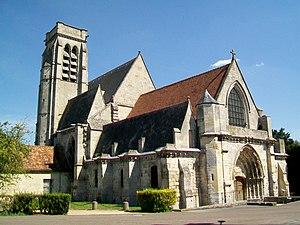
La collégiale Notre-Dame depuis le nord-ouest.
Montataire est une commune française située dans le département de l'Oise en région Hauts-de-France.
Cet article recense les monuments historiques de l'est de l'Oise, en région des Hauts-de-France, en France.
L'ancienne collégiale Notre-Dame est une église catholique située à Montataire, au cœur de l'agglomération de Creil, dans le département de l'Oise, en France. Elle est édifiée à la fin du XIIᵉ siècle comme collégiale du seigneur de Montataire, et constitue à l'origine une dépendance du château. La nef et les bas-côtés subsistent de cette époque. Entre 1225 et 1230 environ, de nouveaux portails gothiques sont plaqués devant la façade et la troisième travée du bas-côté sud, et les deux bas-côtés sont voûtés d'ogives. Le voûtement de la nef est amorcé, mais est finalement ajourné et n'aboutira jamais. Entre 1250 et 1260, le chœur primitif est remplacé par un vaste chœur gothique rayonnant, qui peut être considéré comme l'une des principales réalisations de cette époque dans les environs, avec Agnetz et Chambly. Si le plan présente de nombreuses irrégularités et manque de symétrie, l'édifice séduit par son élégance, sa légèreté, sa luminosité, la qualité de la sculpture de ses chapiteaux et sa décoration soignée. La collégiale traverse les siècles sans subir de destructions sous les différentes guerres.